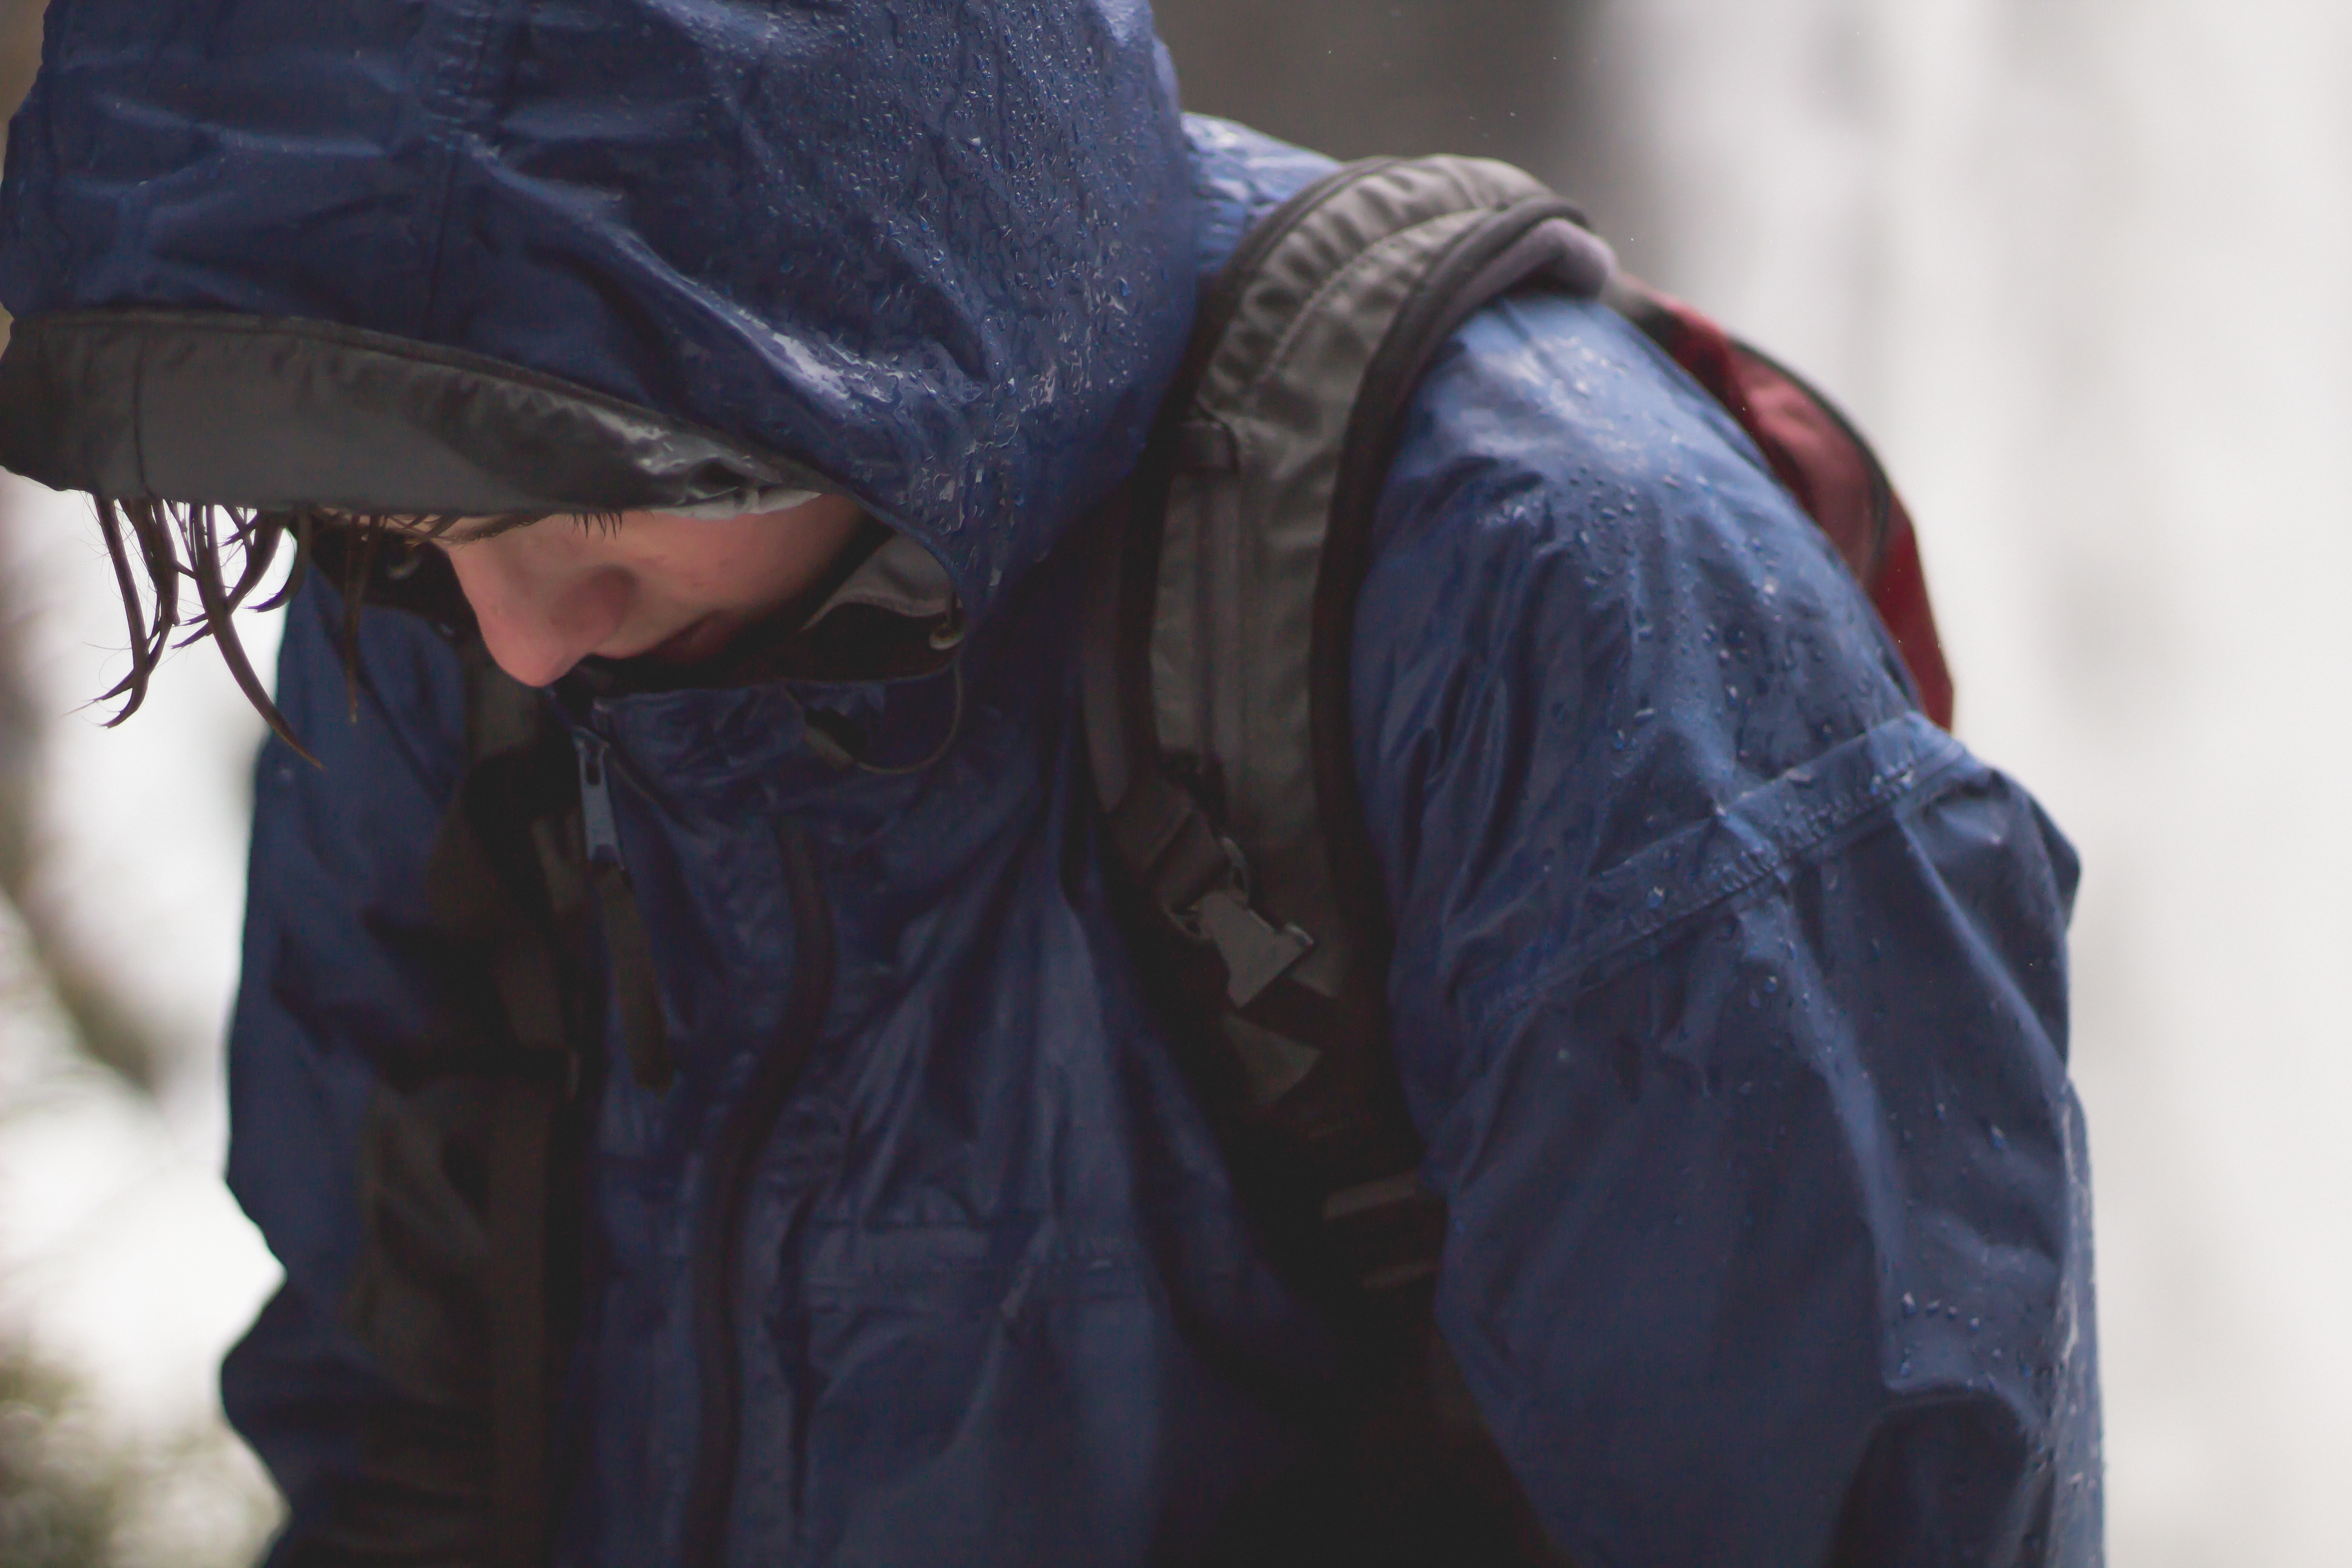
winter, spring, color, blue, clothing, black, jacket, outerwear